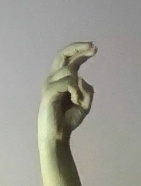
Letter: zay